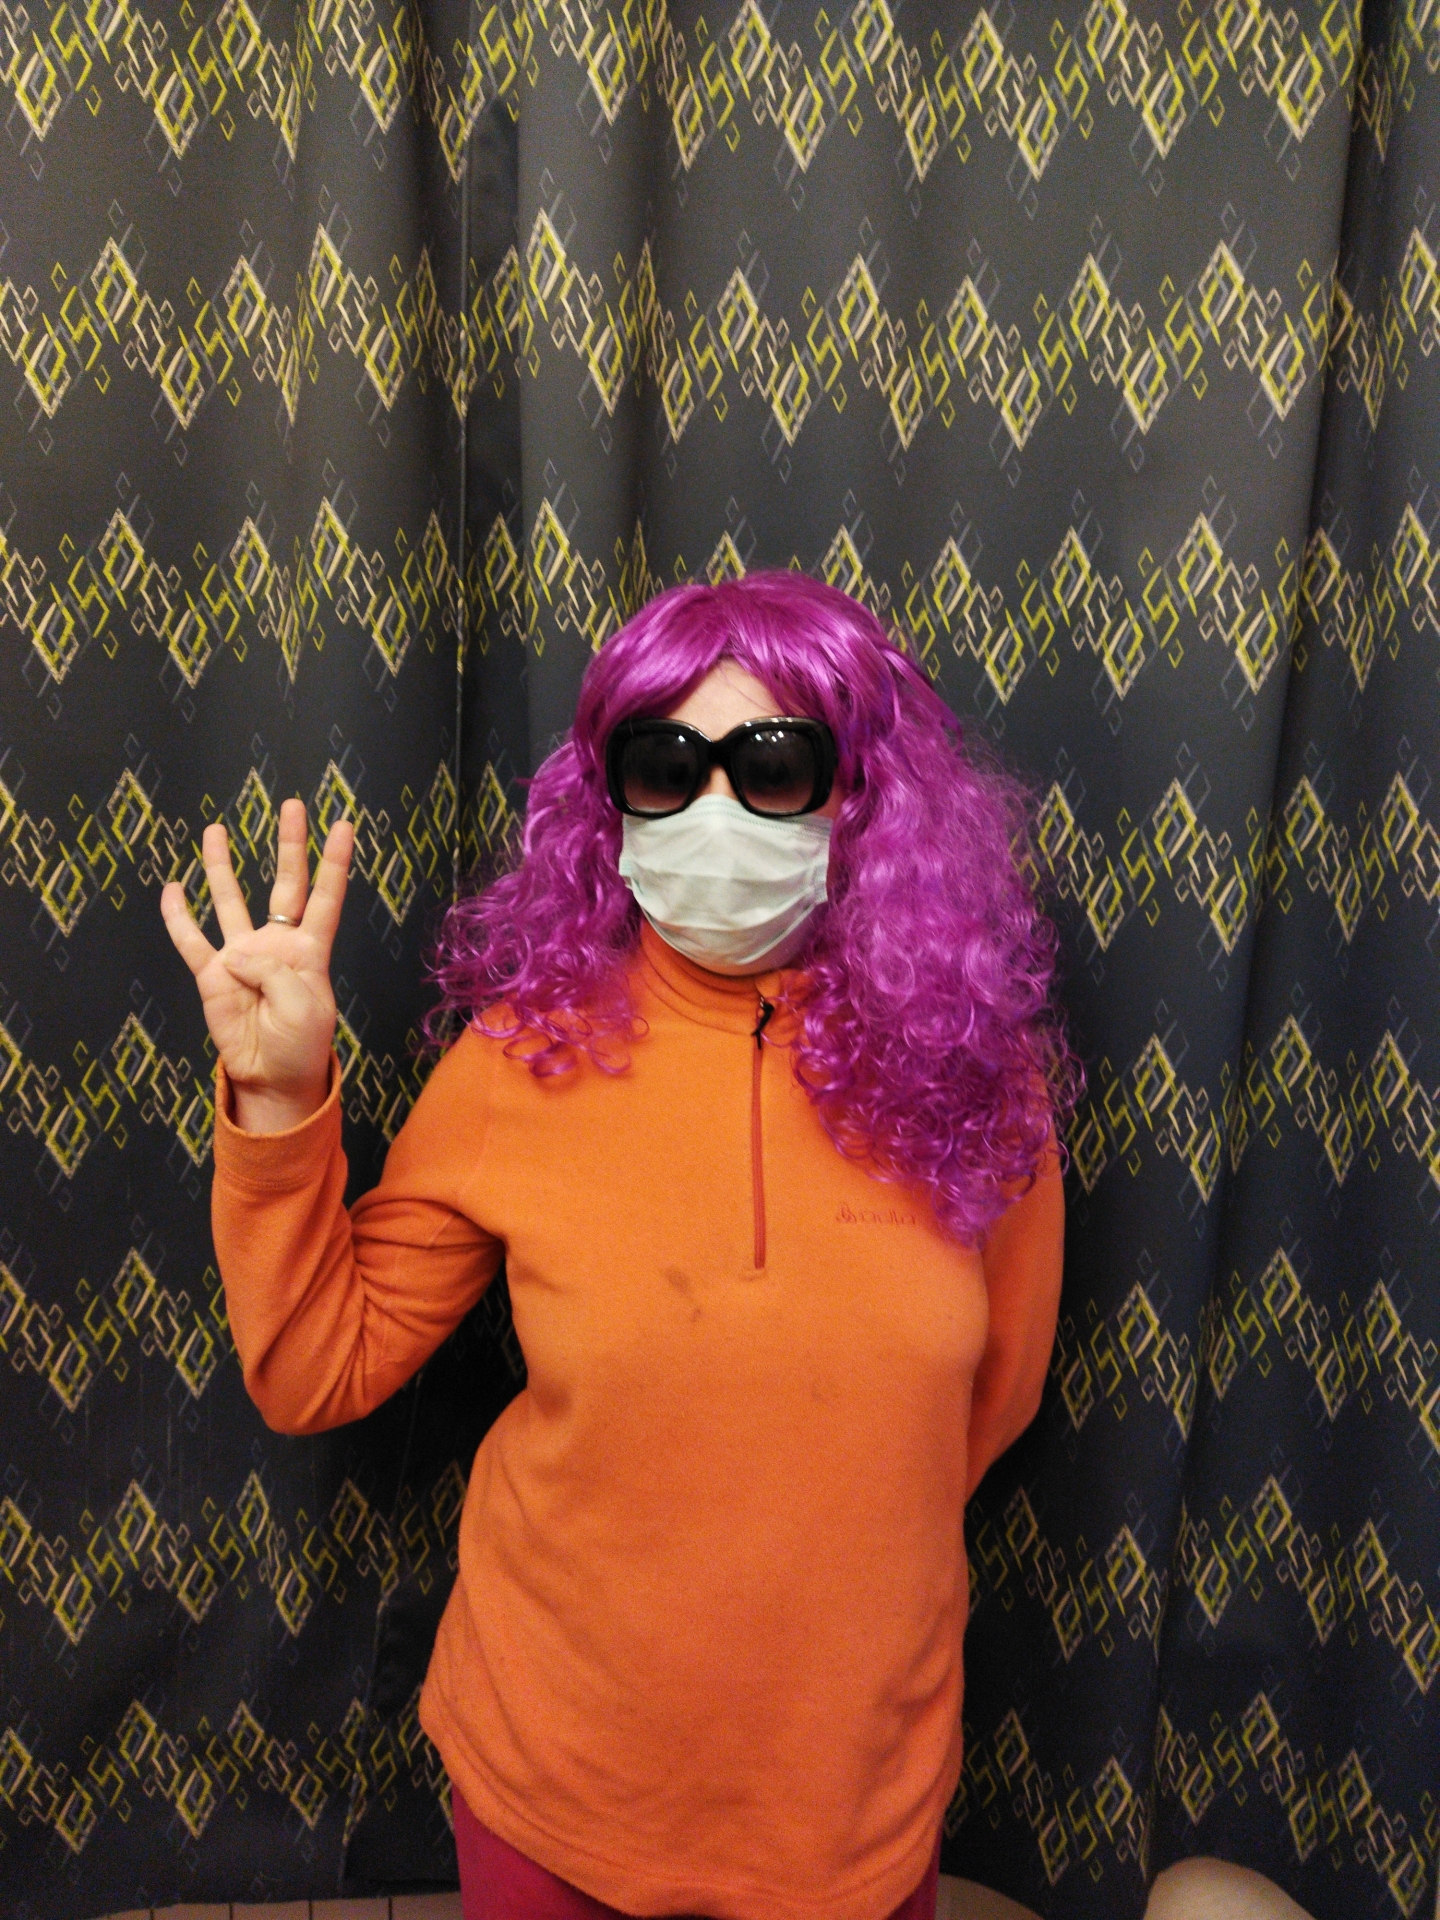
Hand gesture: four